Dirinon Parish close

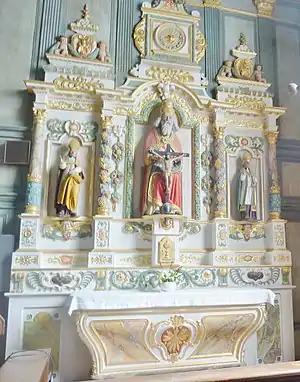

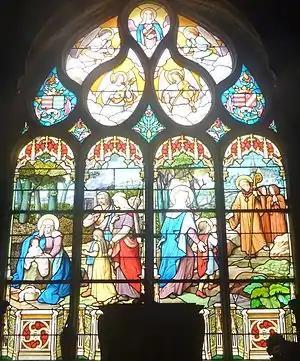

The chevet's principal window dates to 1923 and is dedicated to Sainte Nonne. The two lancets in the left side of the window recall the welcome given by the local people to Sainte Nonne and her son Divy shown here being baptised, whilst the two lancets on the right side show the saint taking her son to a monastery where she is greeted by an abbot and two monks. See photograph of window above.